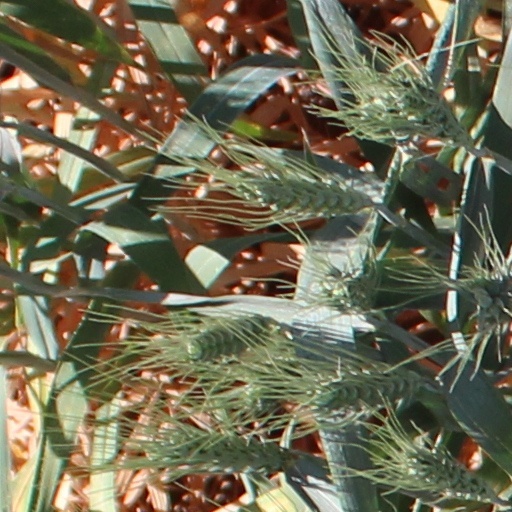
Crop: wheat